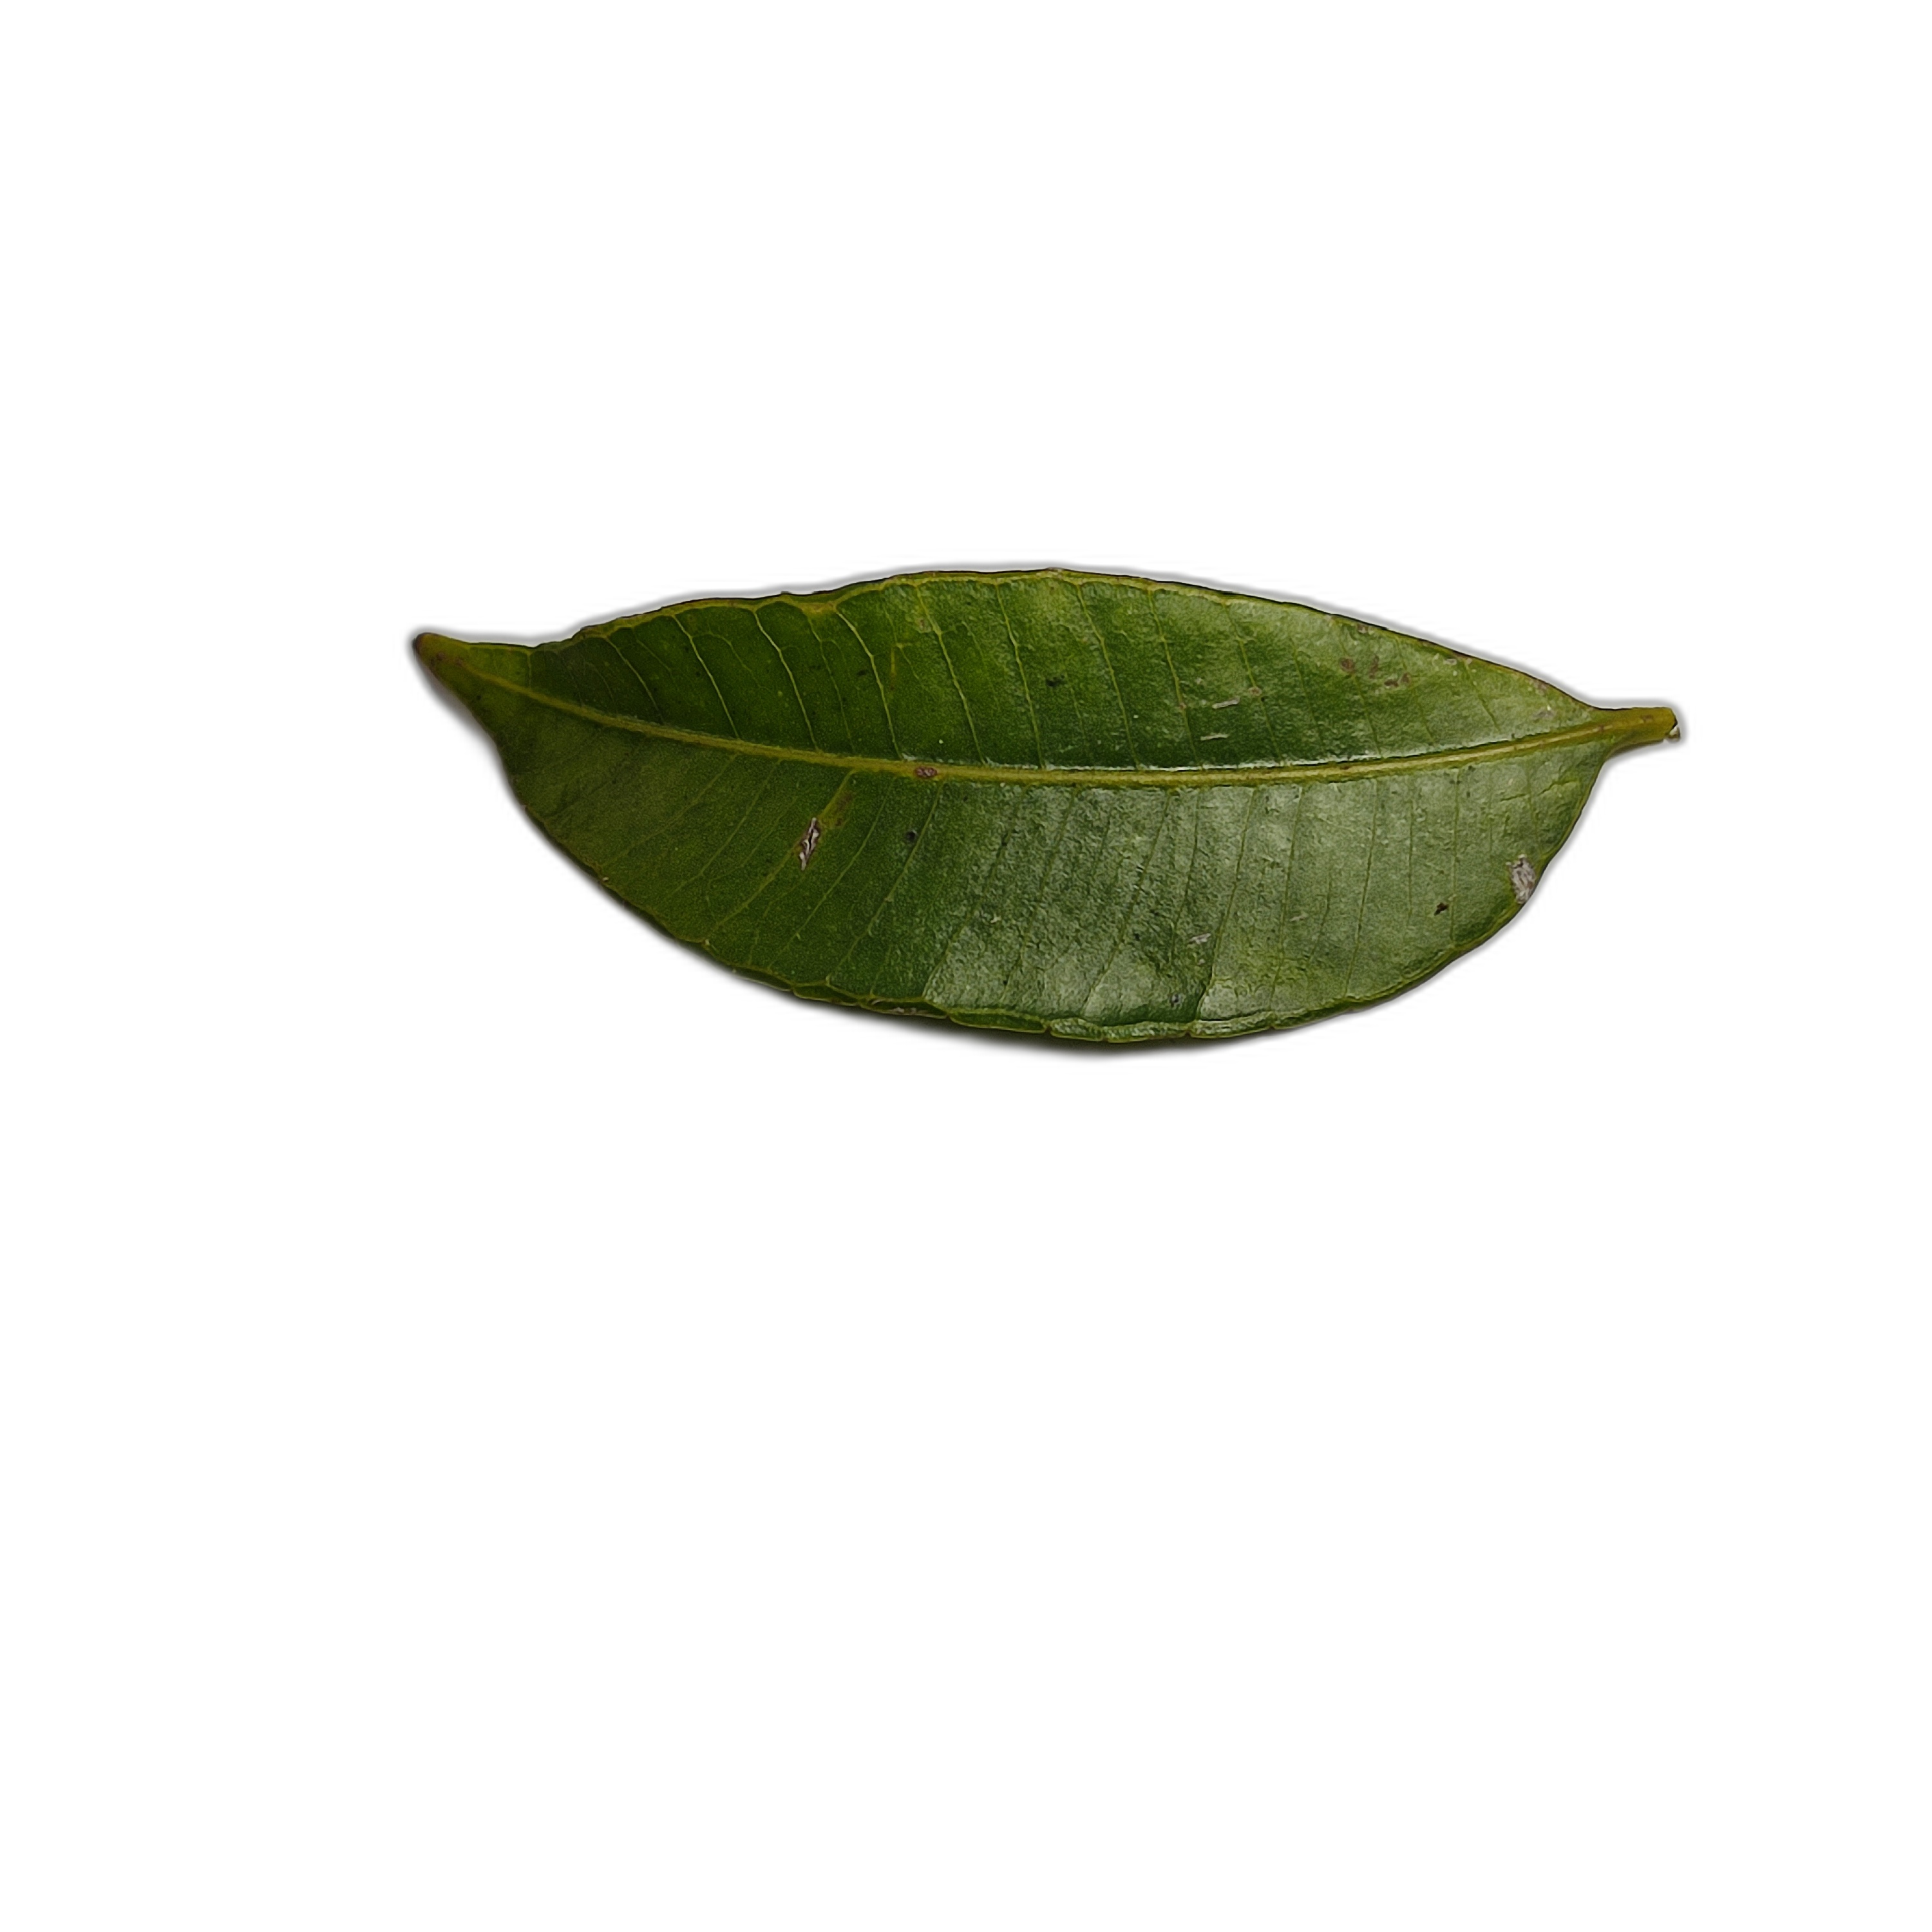
Label: not_healthy